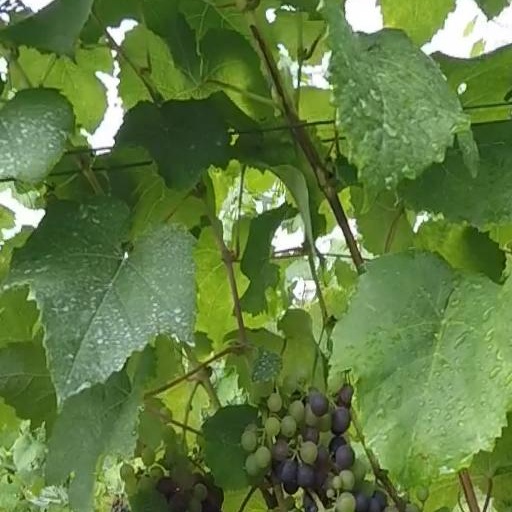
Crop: grape